Baháʼí Faith in China

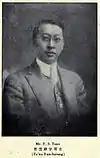
Cao Yun Xiang, President of Tsinghua University from 1920-1928, became a Baha'i in 1924.

Chief among this latter group was Martha Root who made three trips to China (1923-1924, 1930, 1937) - the first trip lasting for almost a year. She traveled extensively in China, lectured at many universities, had dozens of press interviews (e.g. "The North China Standard", Tuesday, September 25, 1923; "The Peking Daily News", October 4, 1923), buoyed the spirits of Chinese Baháʼís, and had meetings with persons notable in the history of China (e.g. Sun Yat-sen the first President of the Republic of China 1912-14; Dr. Cao Yun Xiang (also transliterated as Dr. Y.S. Tsao or Cao Qinwu) who was President of Tsinghua University from 1922 to 1928 and who became a Baháʼí in 1924.